Oflag IV-C

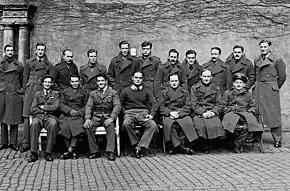
RAF group photograph at Colditz. Back row, from left to right: F/Lt Best, F/Lt Forbes, F/Lt Zafouk, F/Lt Flinn, F/Lt van Rood, F/Lt Halifax, F/Lt Donaldson, F/Lt Thom, F/Lt Milne, F/Lt Middleton, F/Lt Goldfinch. Front row, from left to right: F/Lt Dickenson, S/Ldr Stephenson, F/Lt Parker, S/Ldr Bader, S/Ldr McColm, S/Ldr Lockett, F/Lt Bruce.

On 7November, six British officers, the "Laufen Six", named after the camp (Oflag VII-C) from which they made their first escape, arrived: Harry Elliott, Rupert Barry, Pat Reid, Dick Howe, Peter Allan, and Kenneth Lockwood. They were soon joined by a handful of British Army officers and later by Belgian officers. By Christmas 1940 there were 60 Polish officers, 12 Belgians, 50 French, and 30 British, a total of no more than 200 with their orderlies.